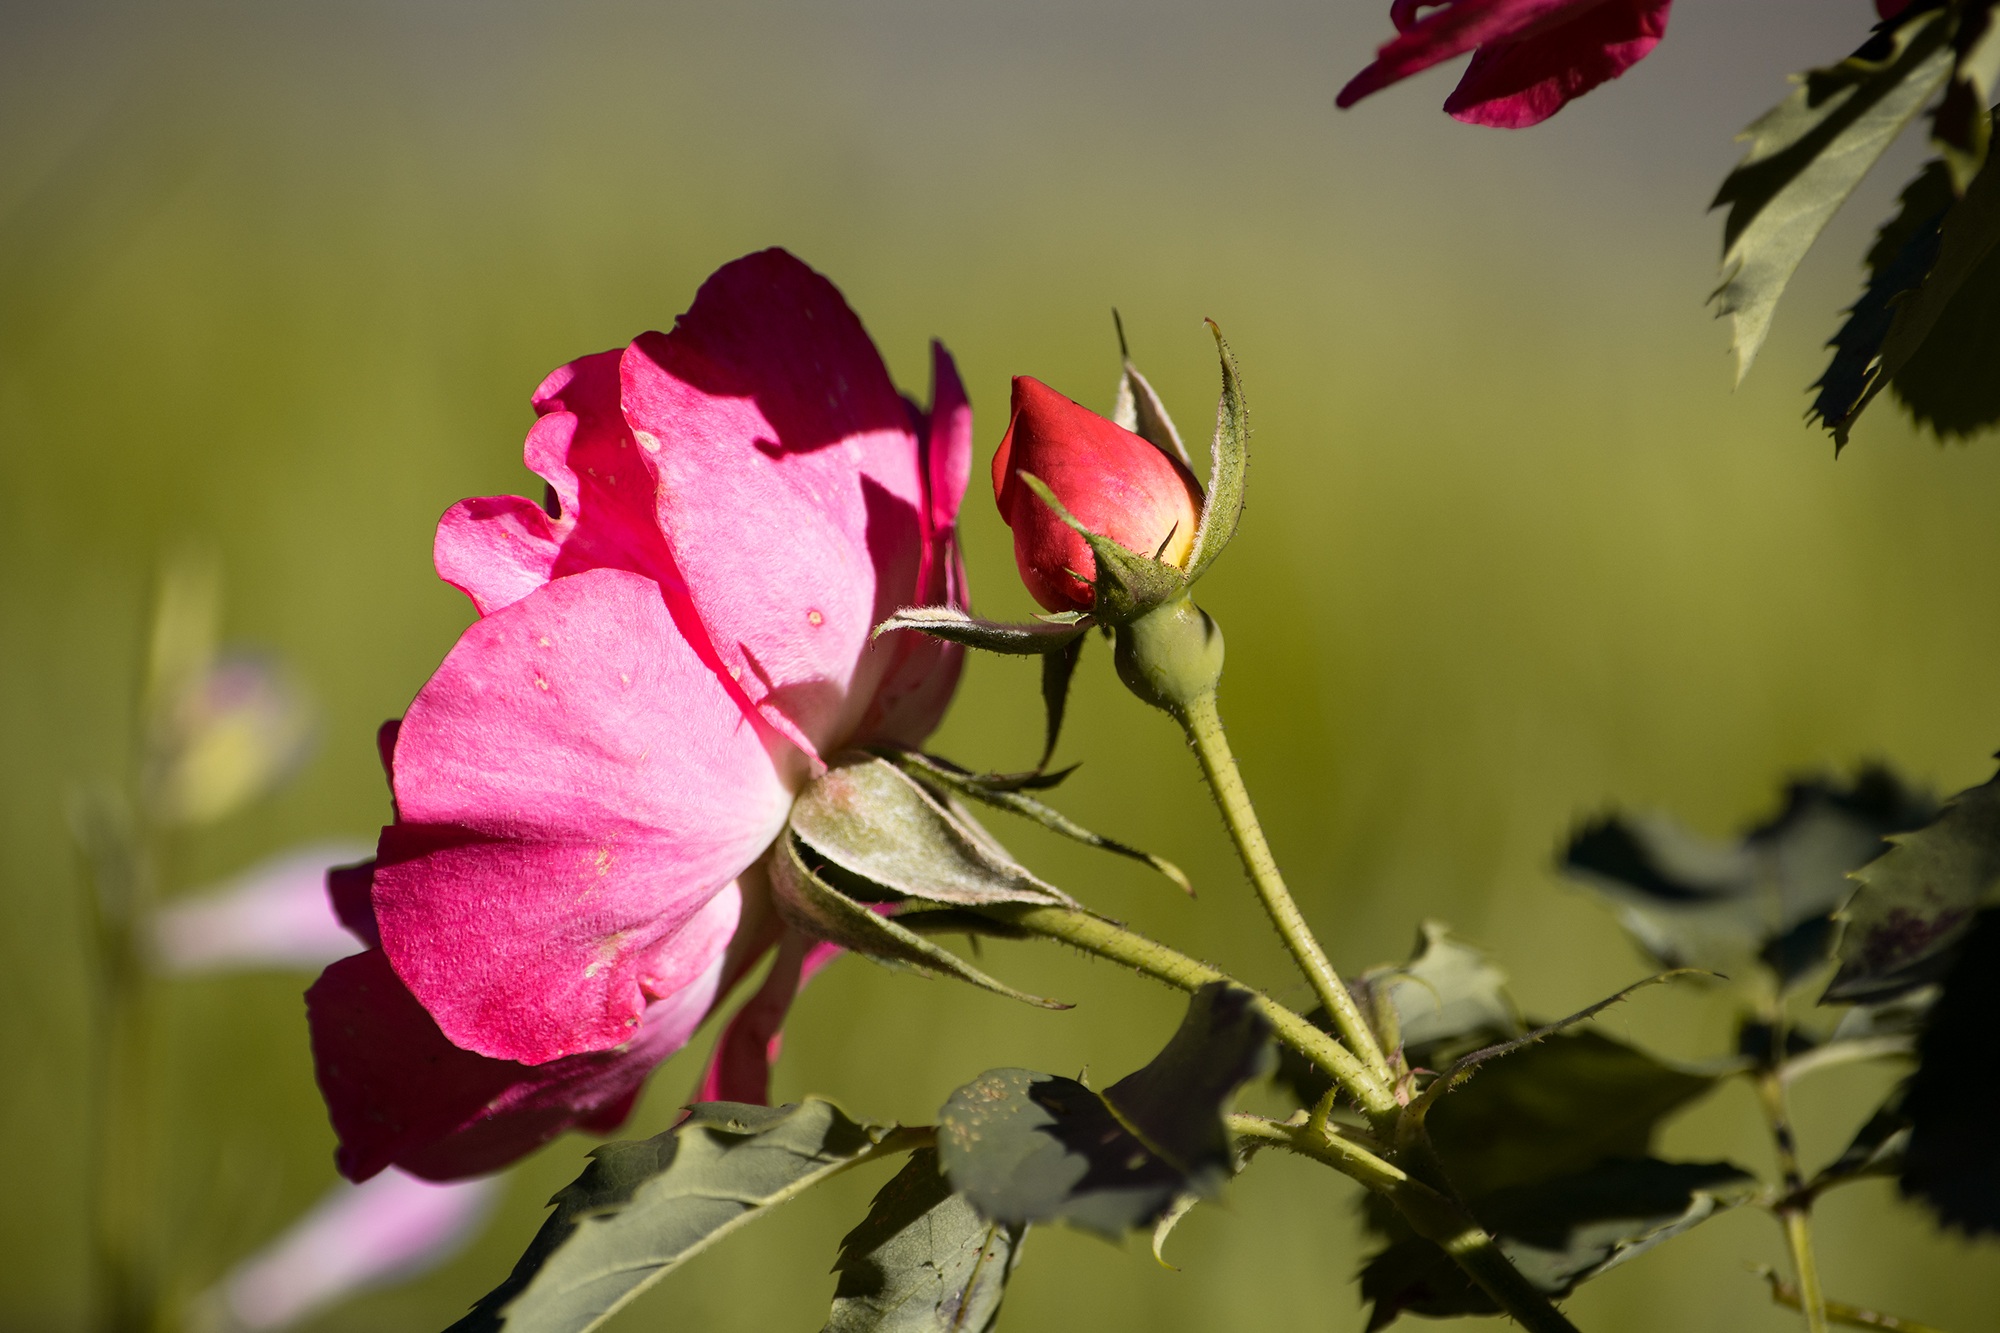
nature, blossom, plant, photography, leaf, flower, petal, bloom, summer, rose, red, botany, garden, pink, close, flora, red rose, wildflower, close up, bud, flower garden, macro photography, ornamental plant, rose garden, in the garden, flowering plant, garden roses, rose family, schnittblume, land plant